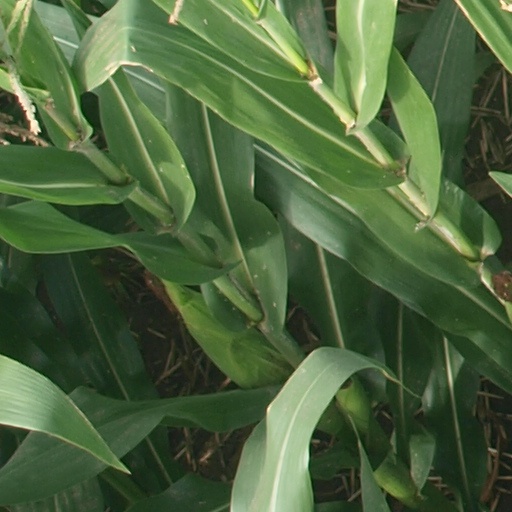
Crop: maize; corn